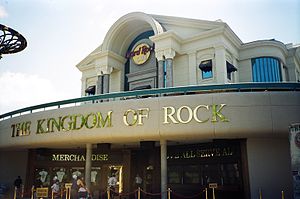
Hard Rock Café
Hard Rock Cafe ved Universal Studios i Florida (1990-98)
Hark Rock Café er en restaurant/café-kæde, som ligger i 50 lande med 134 caféer.